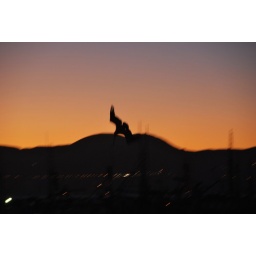
we saw about 15 pelicans diving for fish in the water